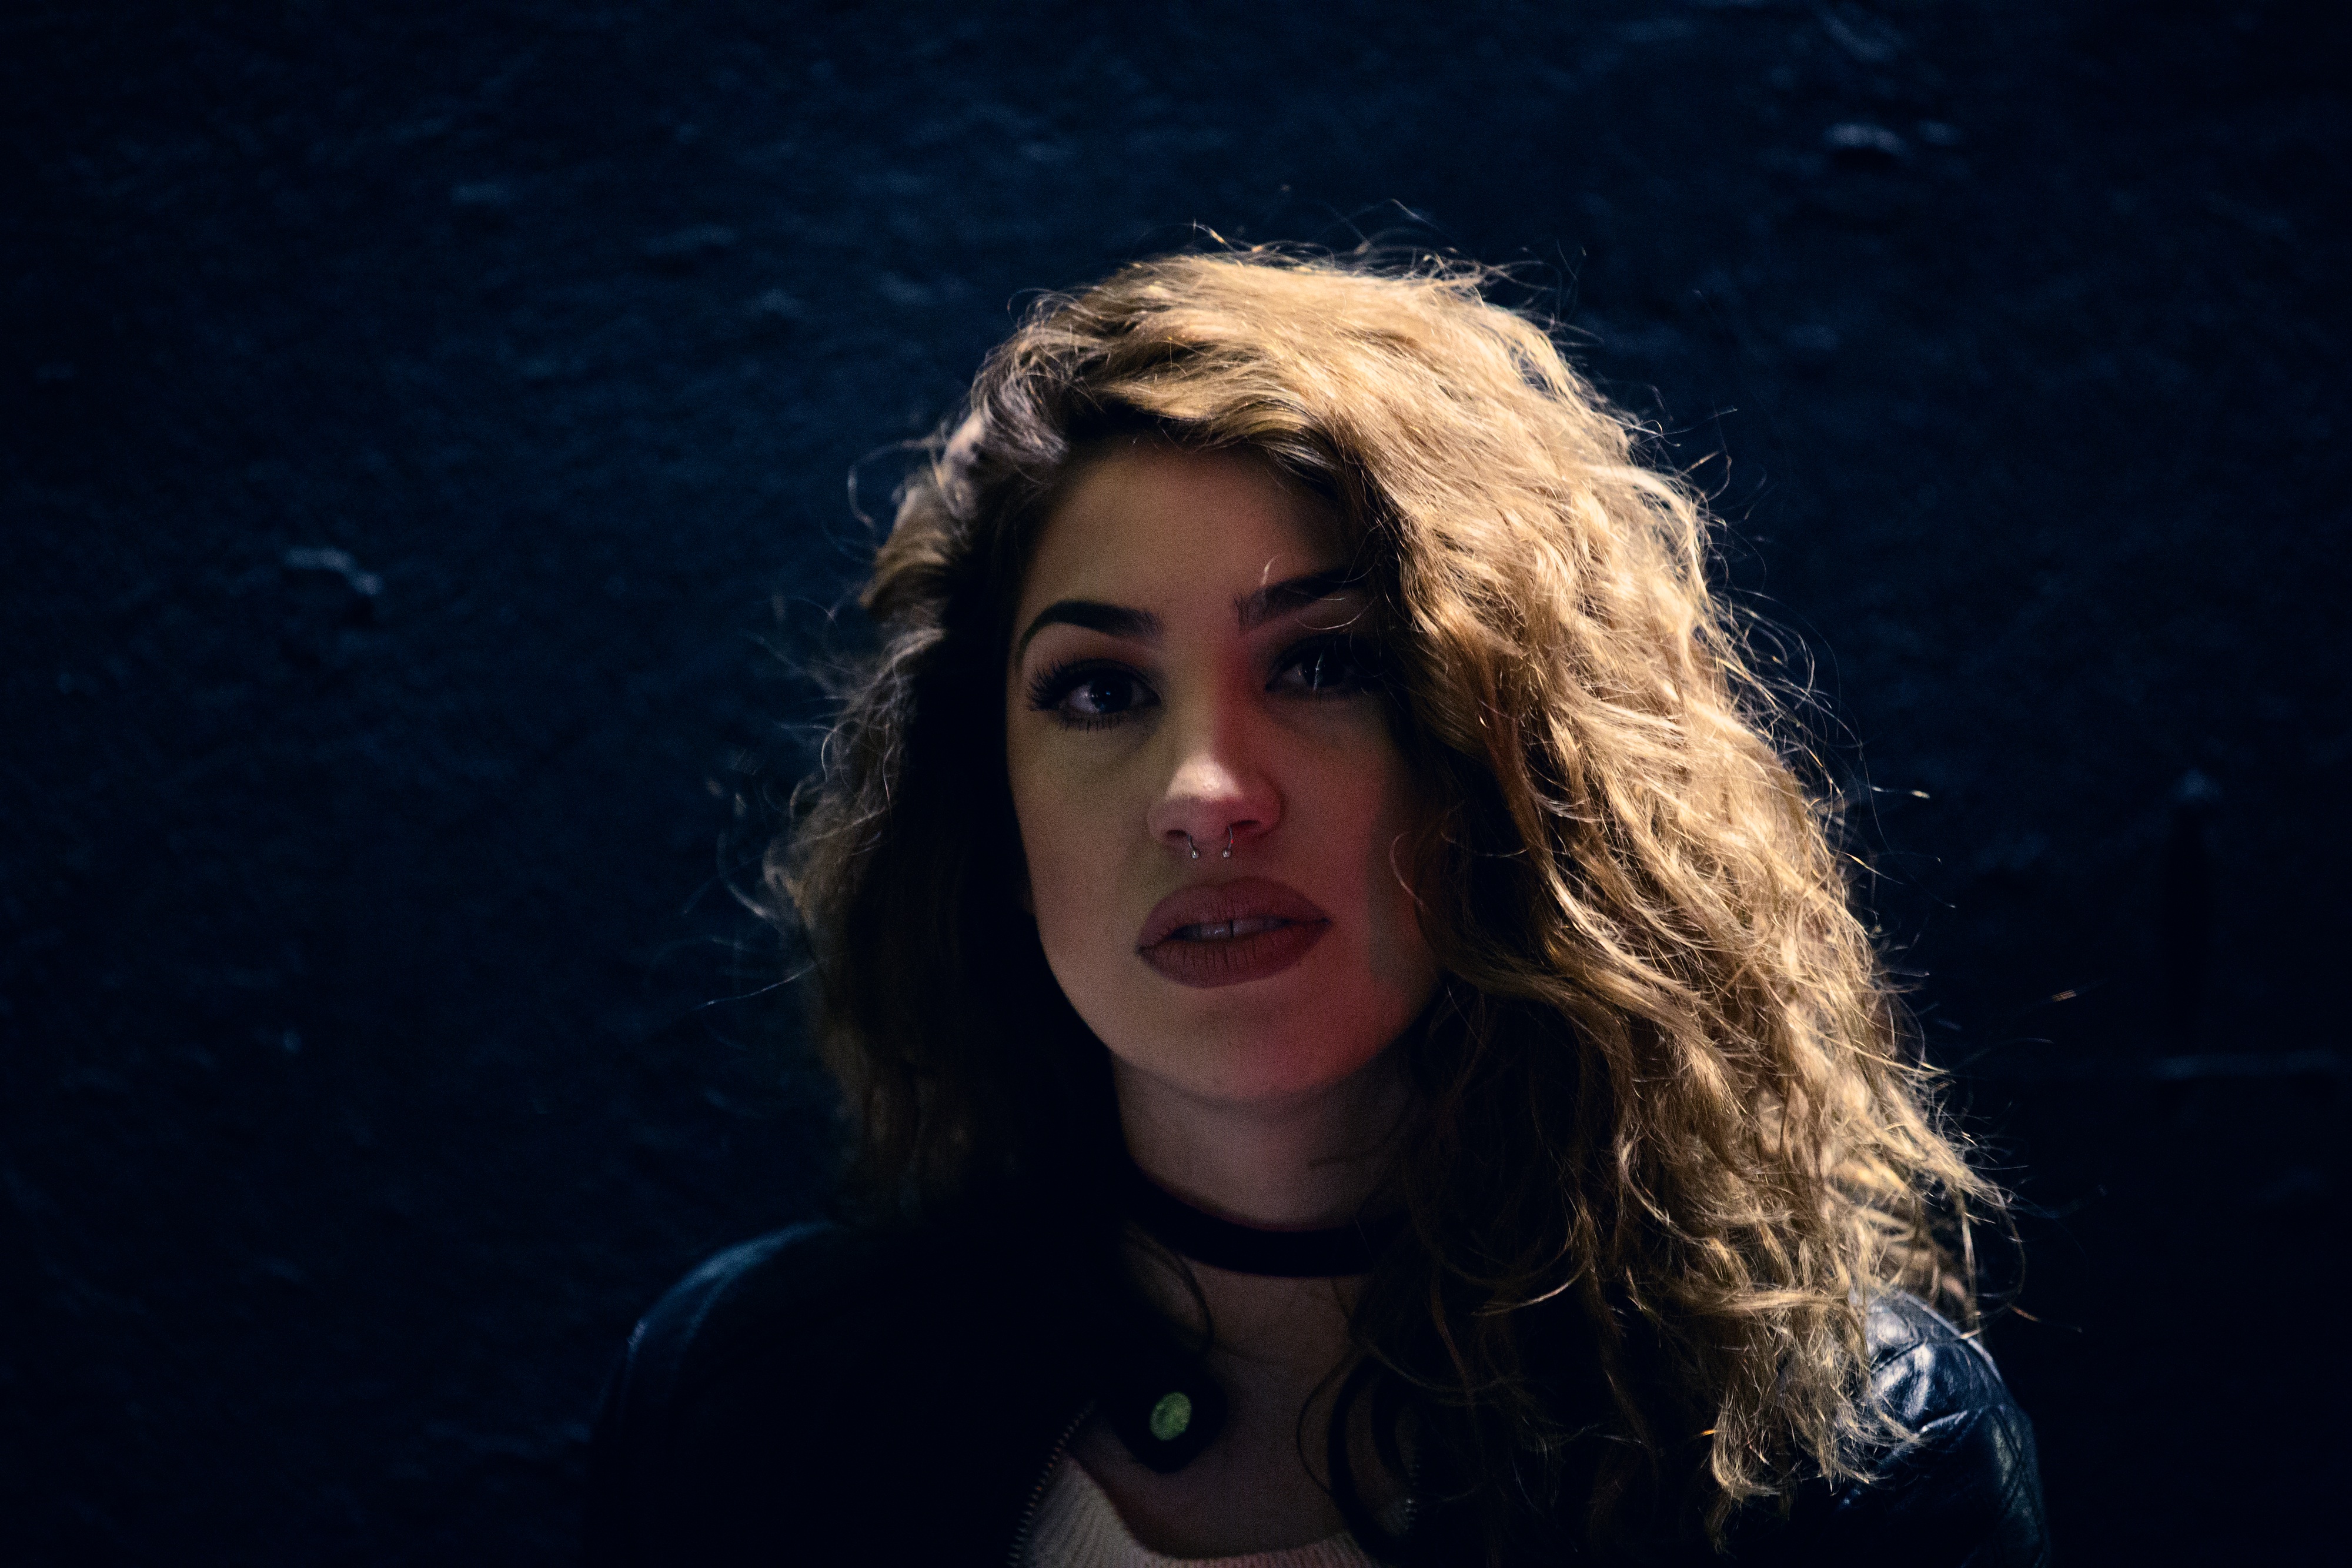
person, girl, hair, photography, portrait, model, darkness, blue, lady, hairstyle, beauty, photo shoot, portrait photography